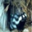
Label: skunk